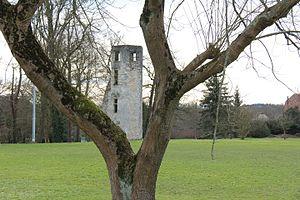
Tour médiévale
Maslacq est une commune française située dans le département des Pyrénées-Atlantiques, en région Nouvelle-Aquitaine.